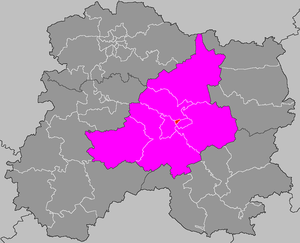
Localisation du canton de Châlons-en-Champagne-1
Liste des 23 cantons du département de la Marne, par arrondissement.
Le canton de Châlons-en-Champagne-1 est un canton français situé dans le département de la Marne et la région Grand Est.